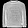
Label: Pullover